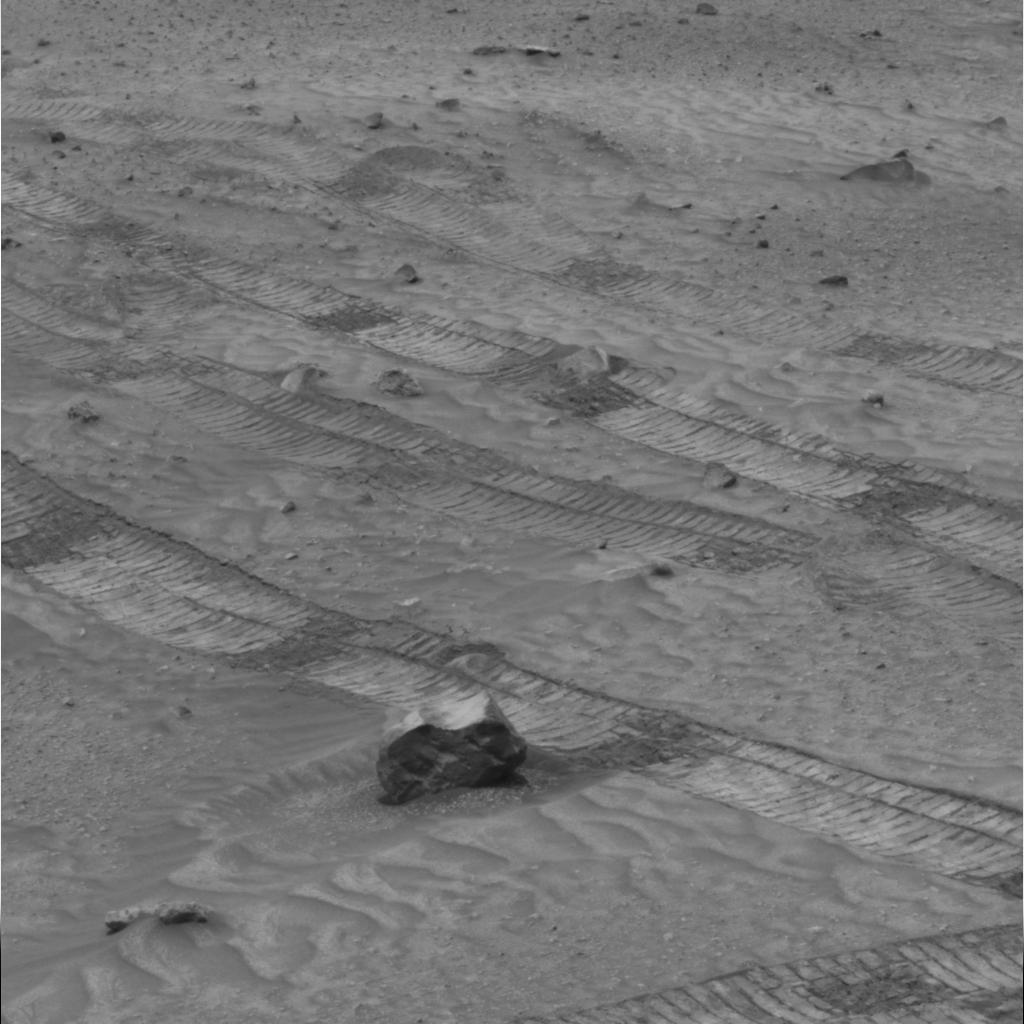
Surface features visible: Rover Tracks, Rock Outcrops, Clasts, Bright Soil, Soil, Nearby Surface